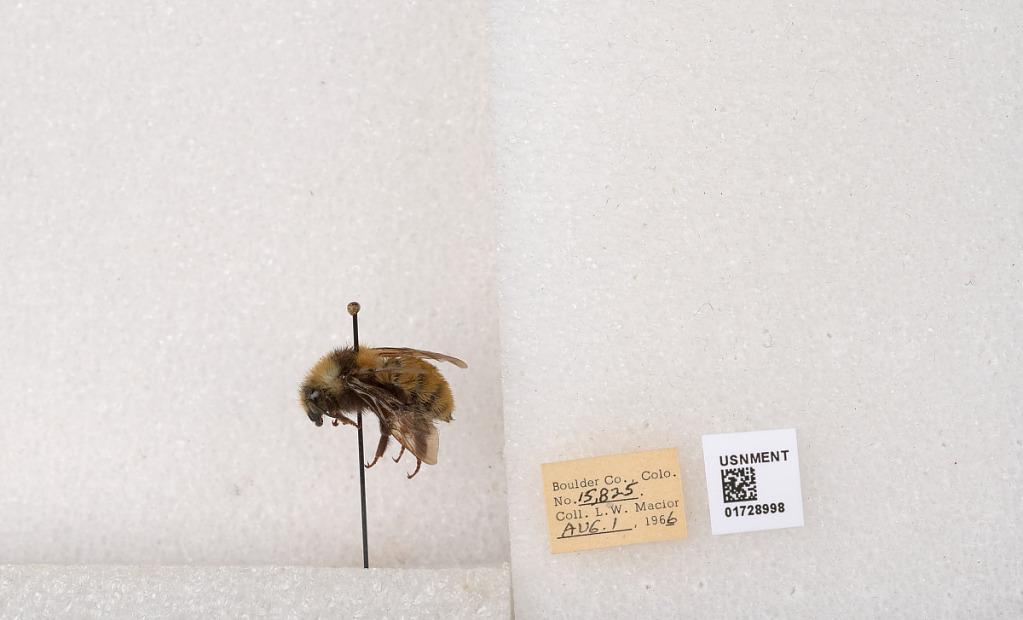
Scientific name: Bombus appositus Cresson
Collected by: L. Macior
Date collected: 1966-8-1
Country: United States
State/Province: Colorado
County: Boulder
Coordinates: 40.0925, -105.358